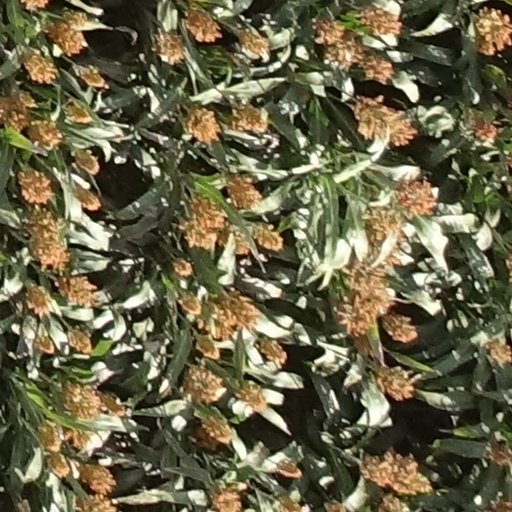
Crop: sorghum